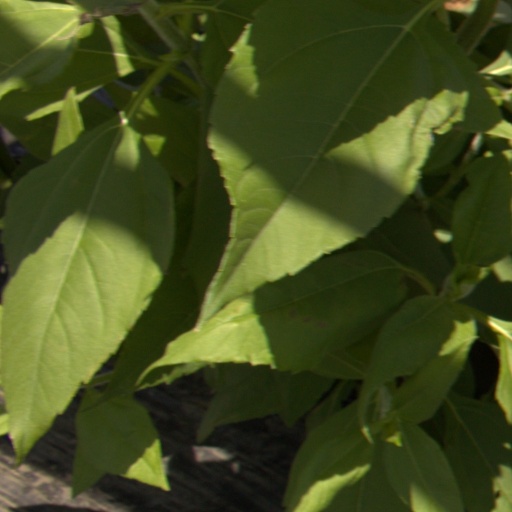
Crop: Jerusalem artichoke